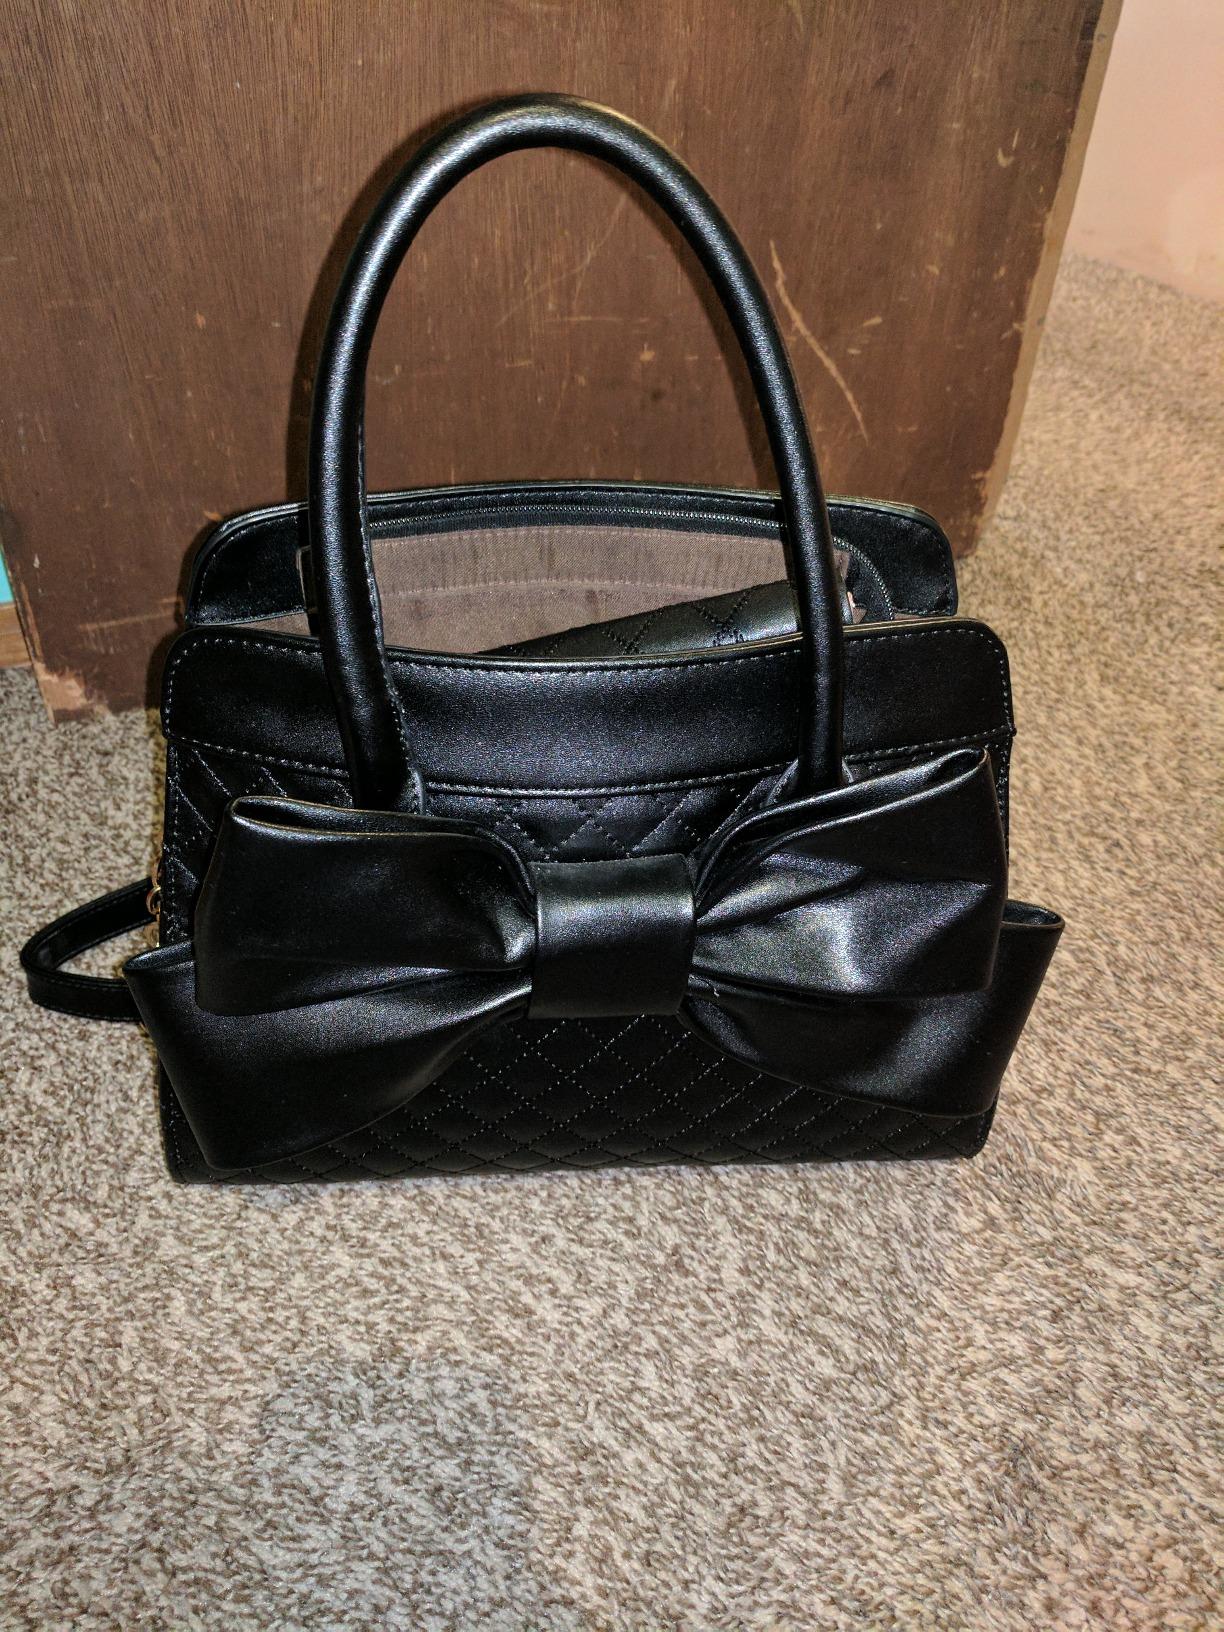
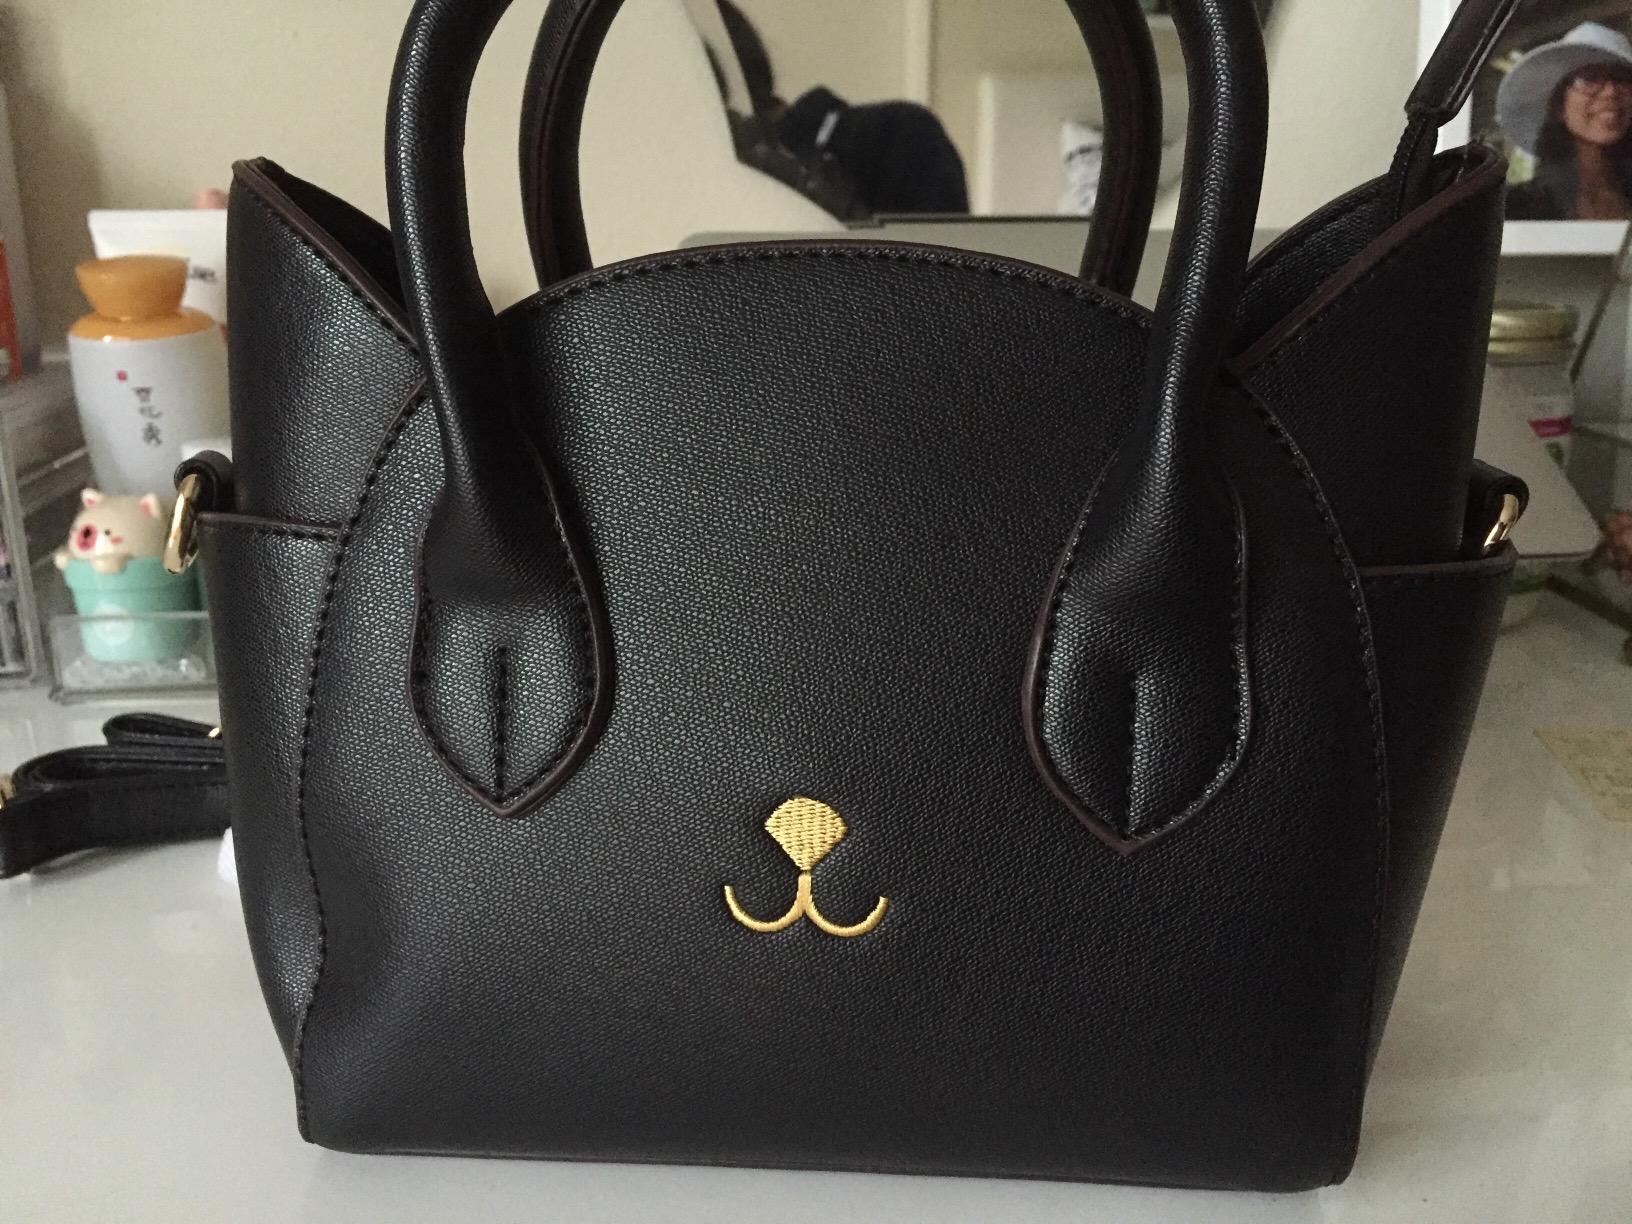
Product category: accessories_handbag
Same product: no